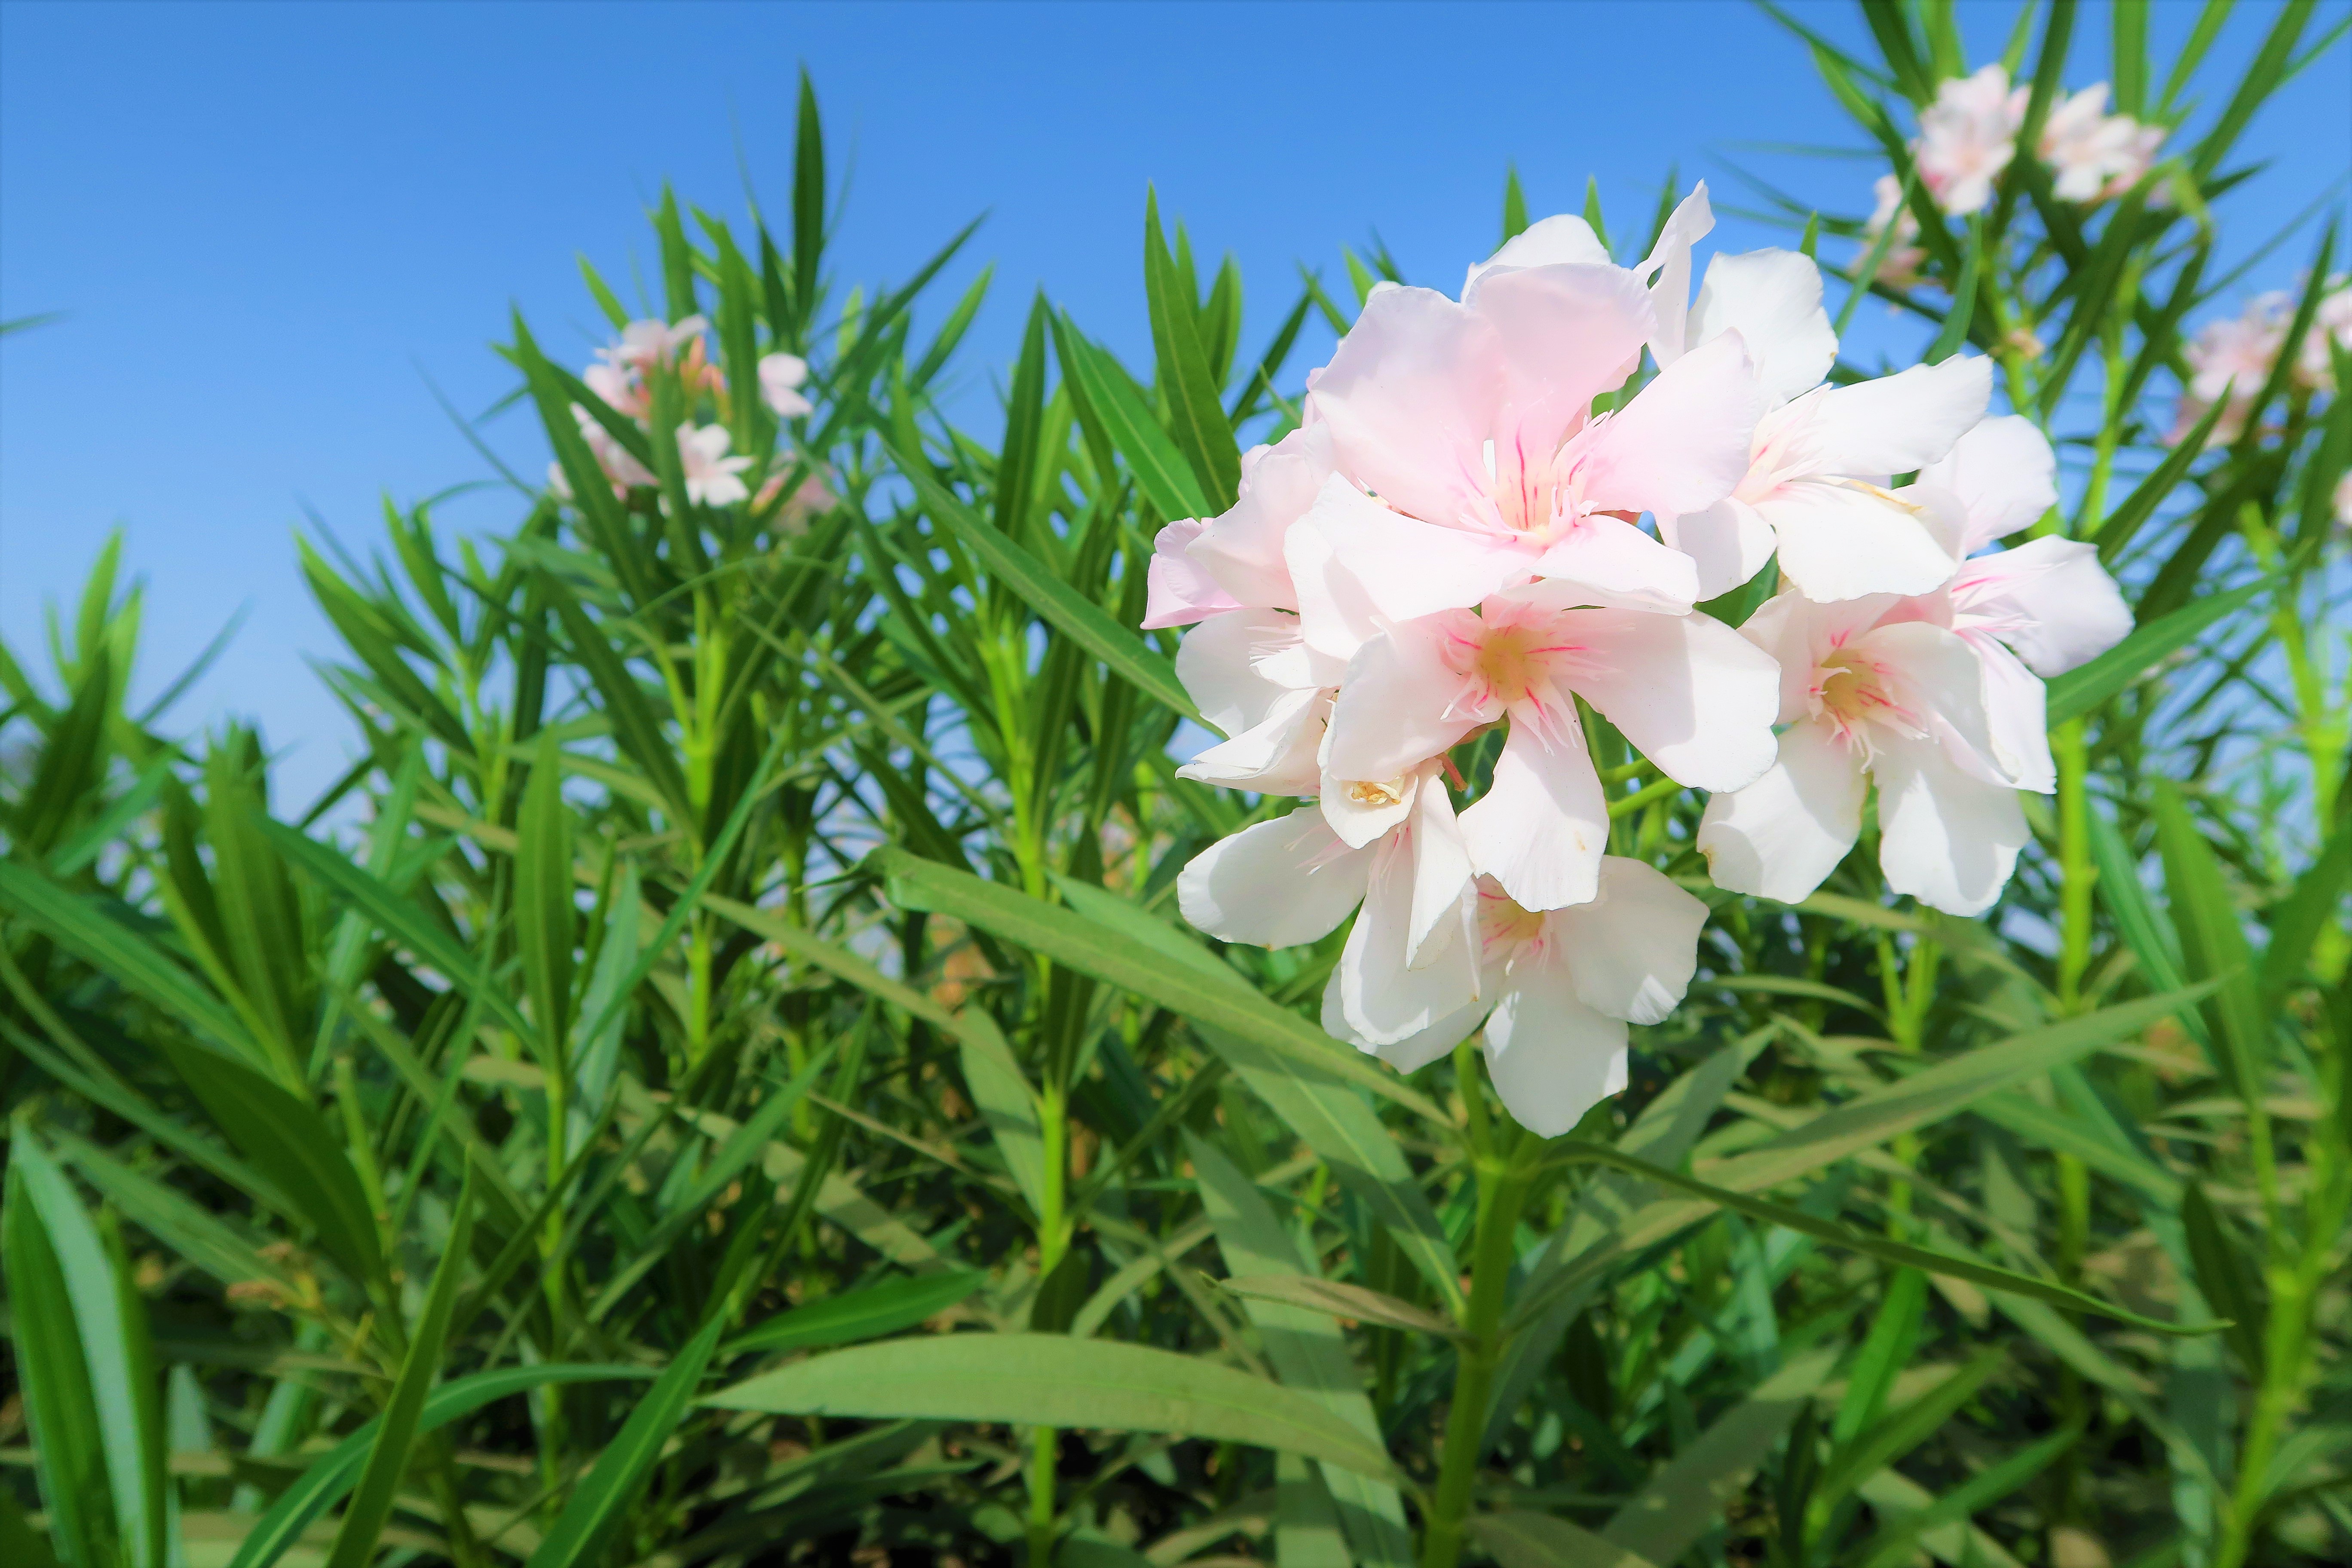
flowers, spring, nature, lily, oleander, colorful, beautiful, green, tree, plant, branches, flower, flowering plant, petal, grass, wildflower, herbaceous plant, perennial plant